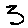
Label: 3